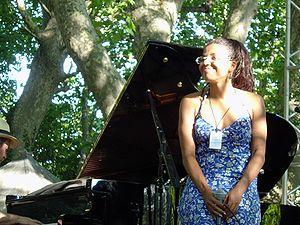
Mina Agossi au Charlie Jazz Festival (juillet 2005)
L'immigration à Besançon est l'installation à Besançon de personnes appelées « immigrés », n'étant pas né dans la ville ou ses environs. Aujourd'hui, cela fait référence aux individus n'ayant pas — le plus souvent — la nationalité française et venant d'un autre pays que la France. Les premiers immigrants furent les Séquanes, suivis des Romains qui envahirent la région avant que la ville ne soit rattachée au royaume franc. Cependant, les premiers vrais migrants furent les Juifs, qui s'installèrent dans la capitale comtoise à partir du Moyen Âge et jusqu'au XIXᵉ siècle.
Mina Agossi est une chanteuse de jazz moderne franco-béninoise. Elle fut notamment animatrice de jam sessions au Caveau des Oubliettes à Paris. De père béninois et de mère française, elle passe son enfance entre l'Afrique et la France, réside en Espagne de 1990 à 1992 et commence à y chanter du blues et du jazz.. De retour en Bretagne, elle rejoint en 1993 le groupe Swing & New Orleans